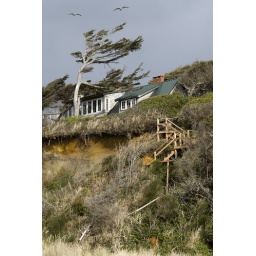
A house perched above the Pacific ocean just south of Waldport, Oregon, and near the little cabin we stayed in